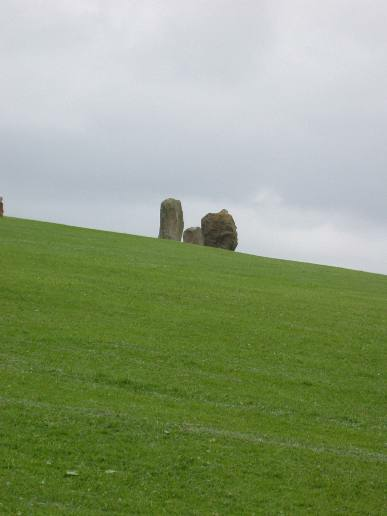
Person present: No